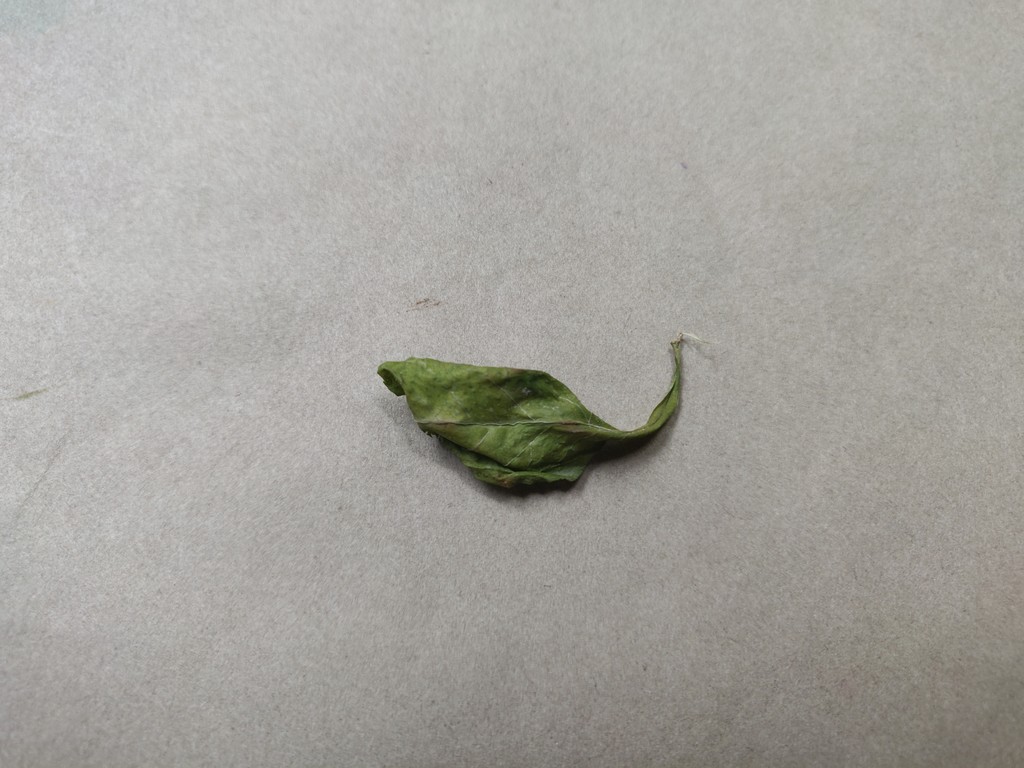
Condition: Dried
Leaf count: single
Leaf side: unknown